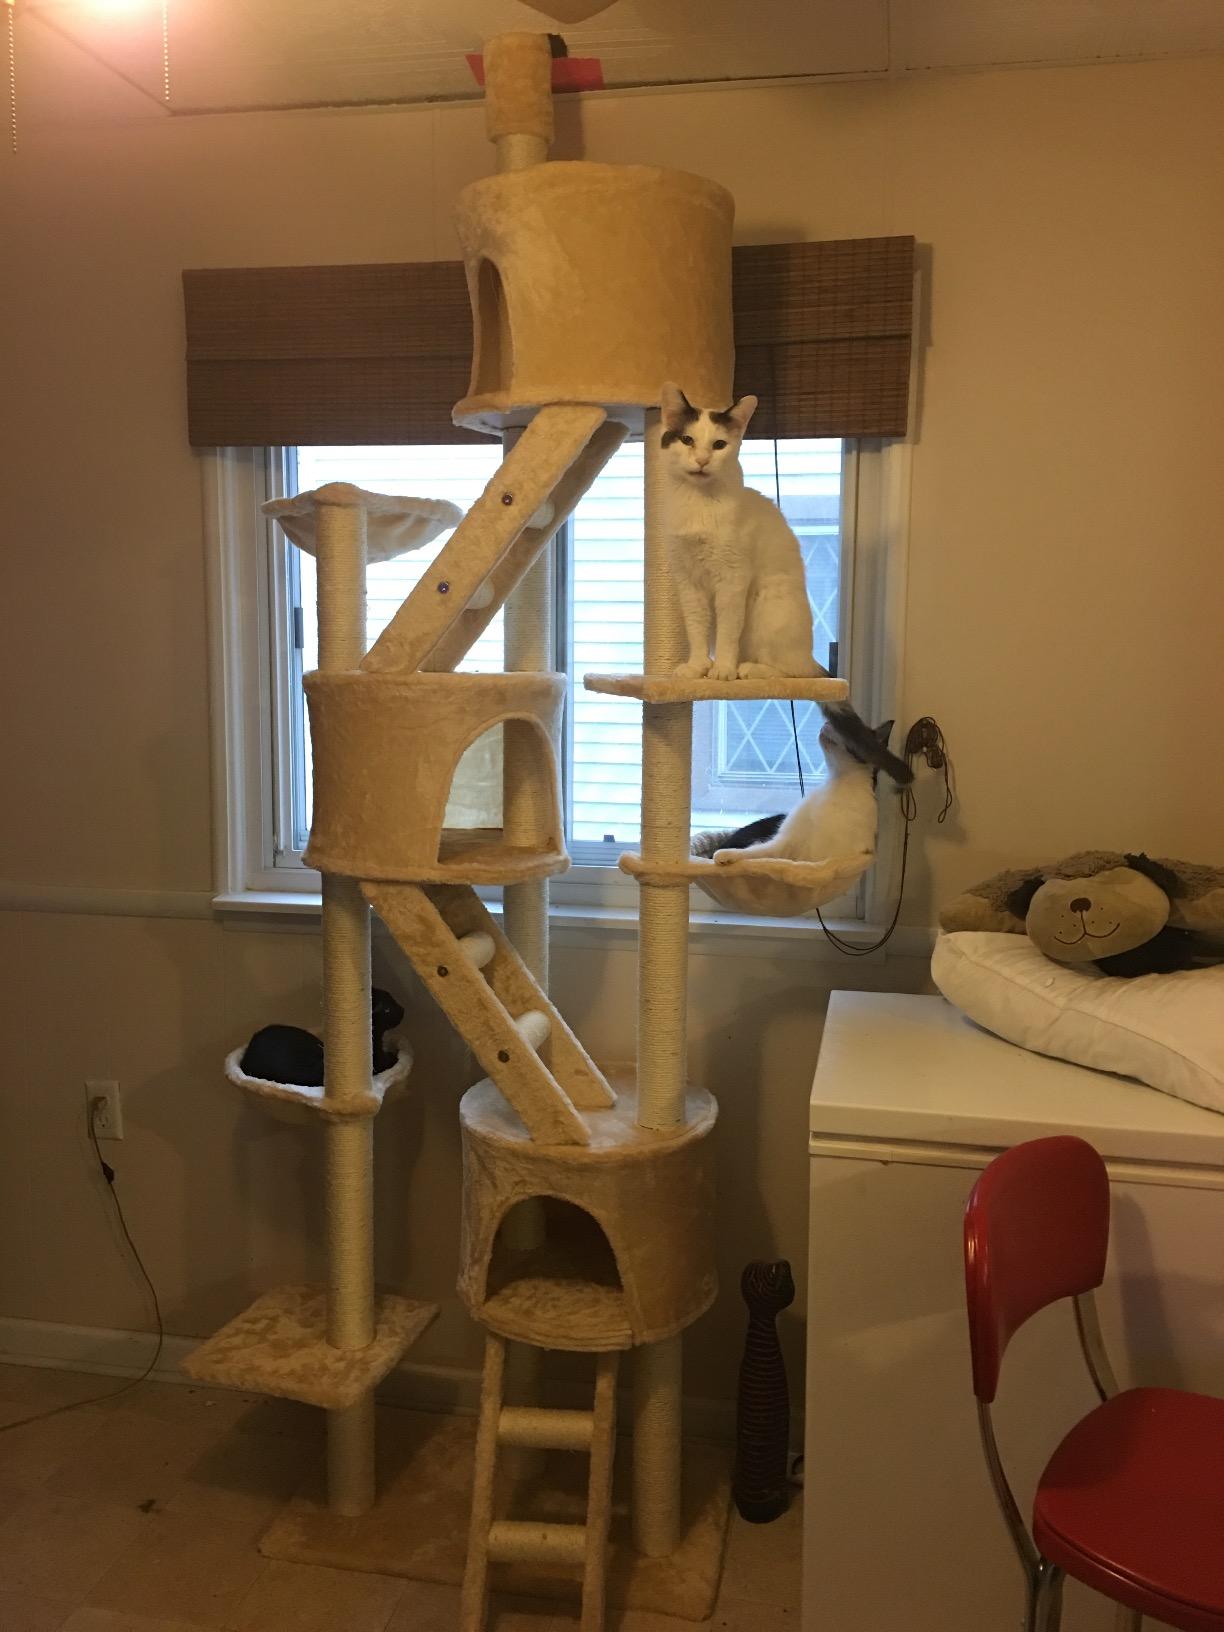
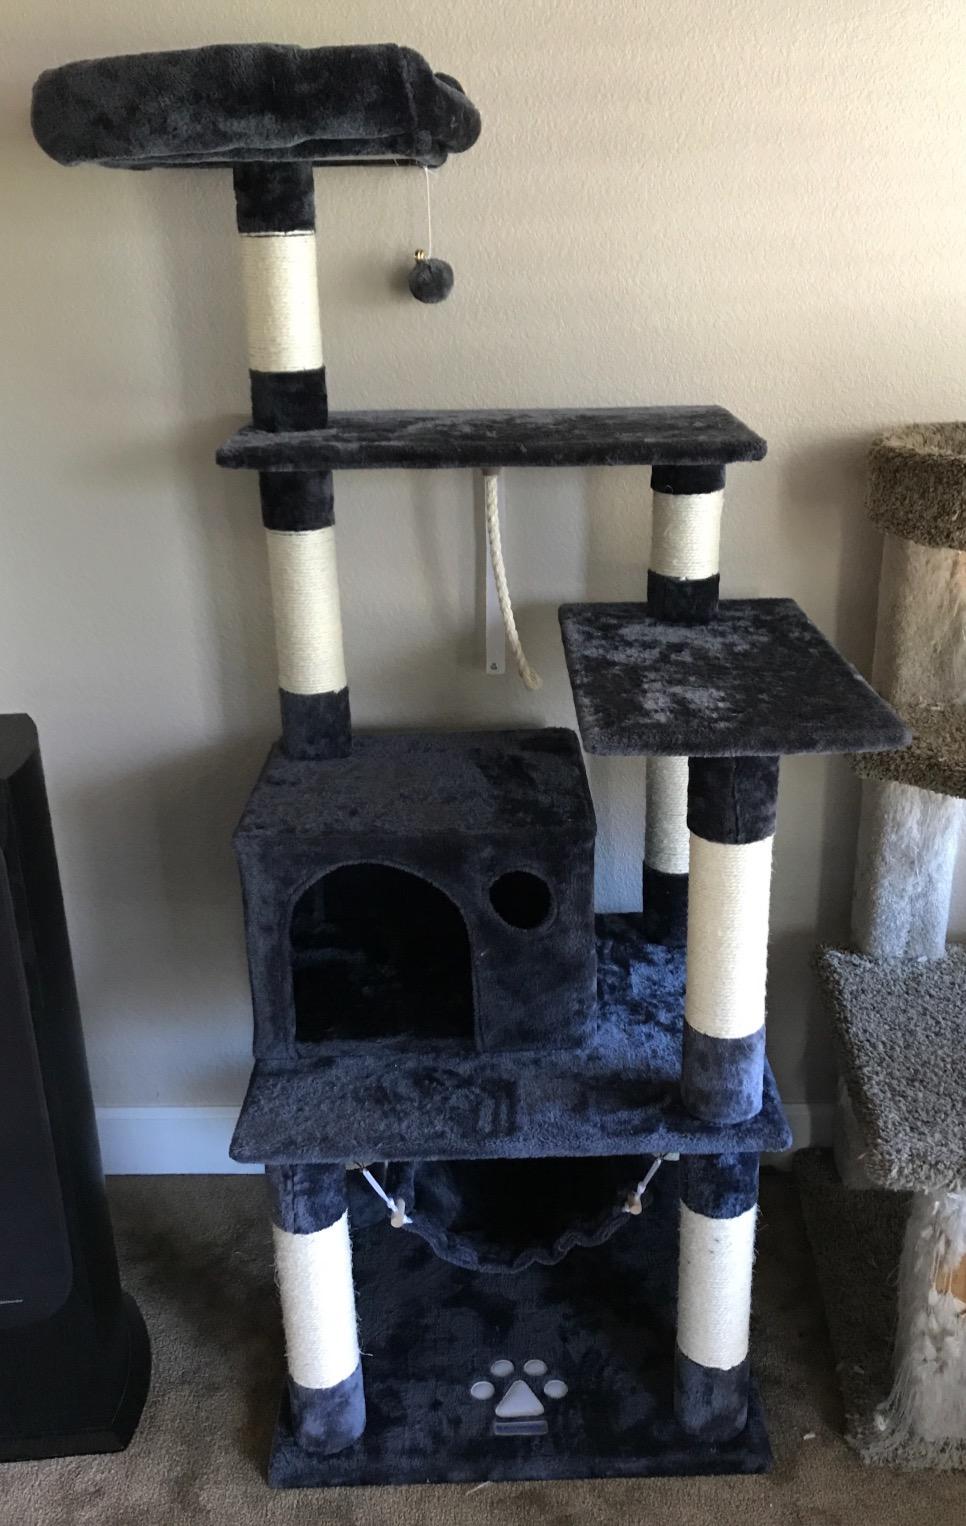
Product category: items_cat tree
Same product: no